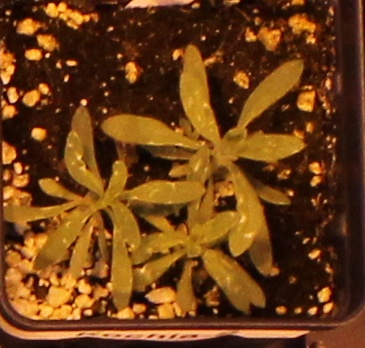
Label: Kochia